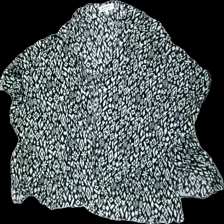
View: front
Type: Top
Category: Ladies
Brand: Not in the list
Brand text on label: Cotton On
Colors: Black, White
Material: 100% viscose
Pattern: Geometric print
Cut: Regular, Loose
Size: M
Season: All
Price range: 50-100
Recommended usage: Reuse